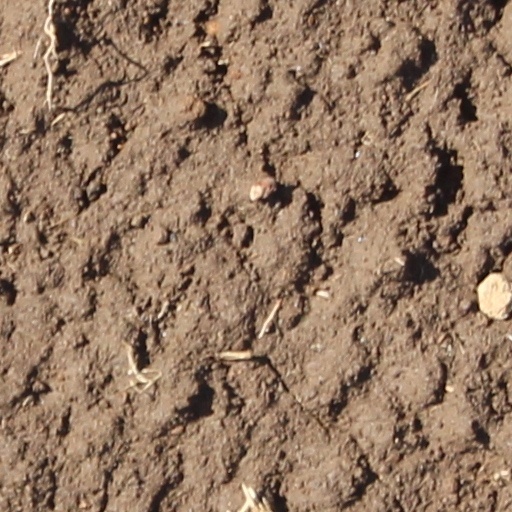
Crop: wheat